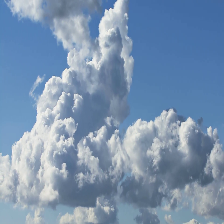
Cloud type: Cumulus